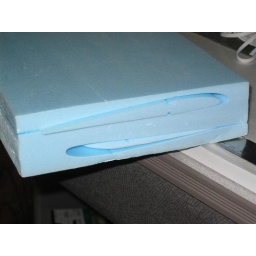
Here you see the wing cores in the beds that they ship in. The thin Drela airfoil is visible here.